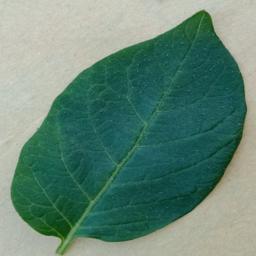
Label: Potato___Healthy